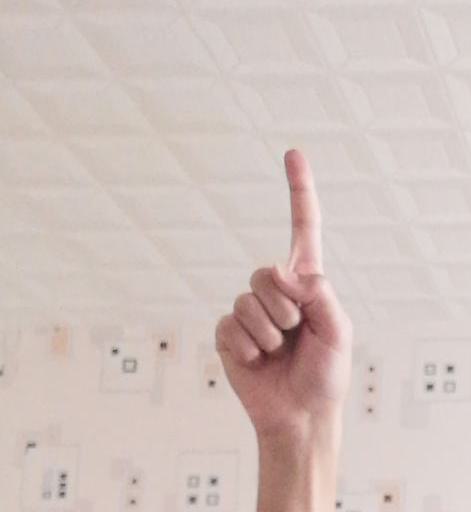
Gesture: one